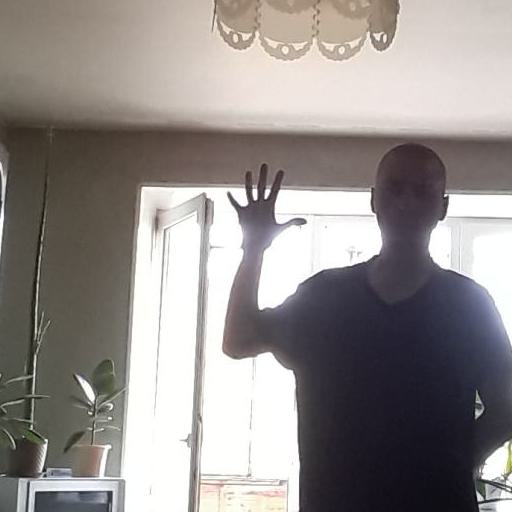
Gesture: palm